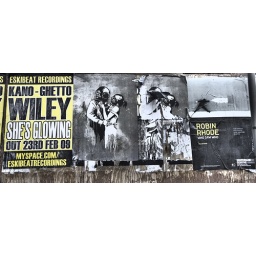
Taken through a car window near Crammond Island in Edinburgh. The bridge theme will resume shortly...